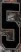
Number: 5